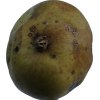
Label: pear